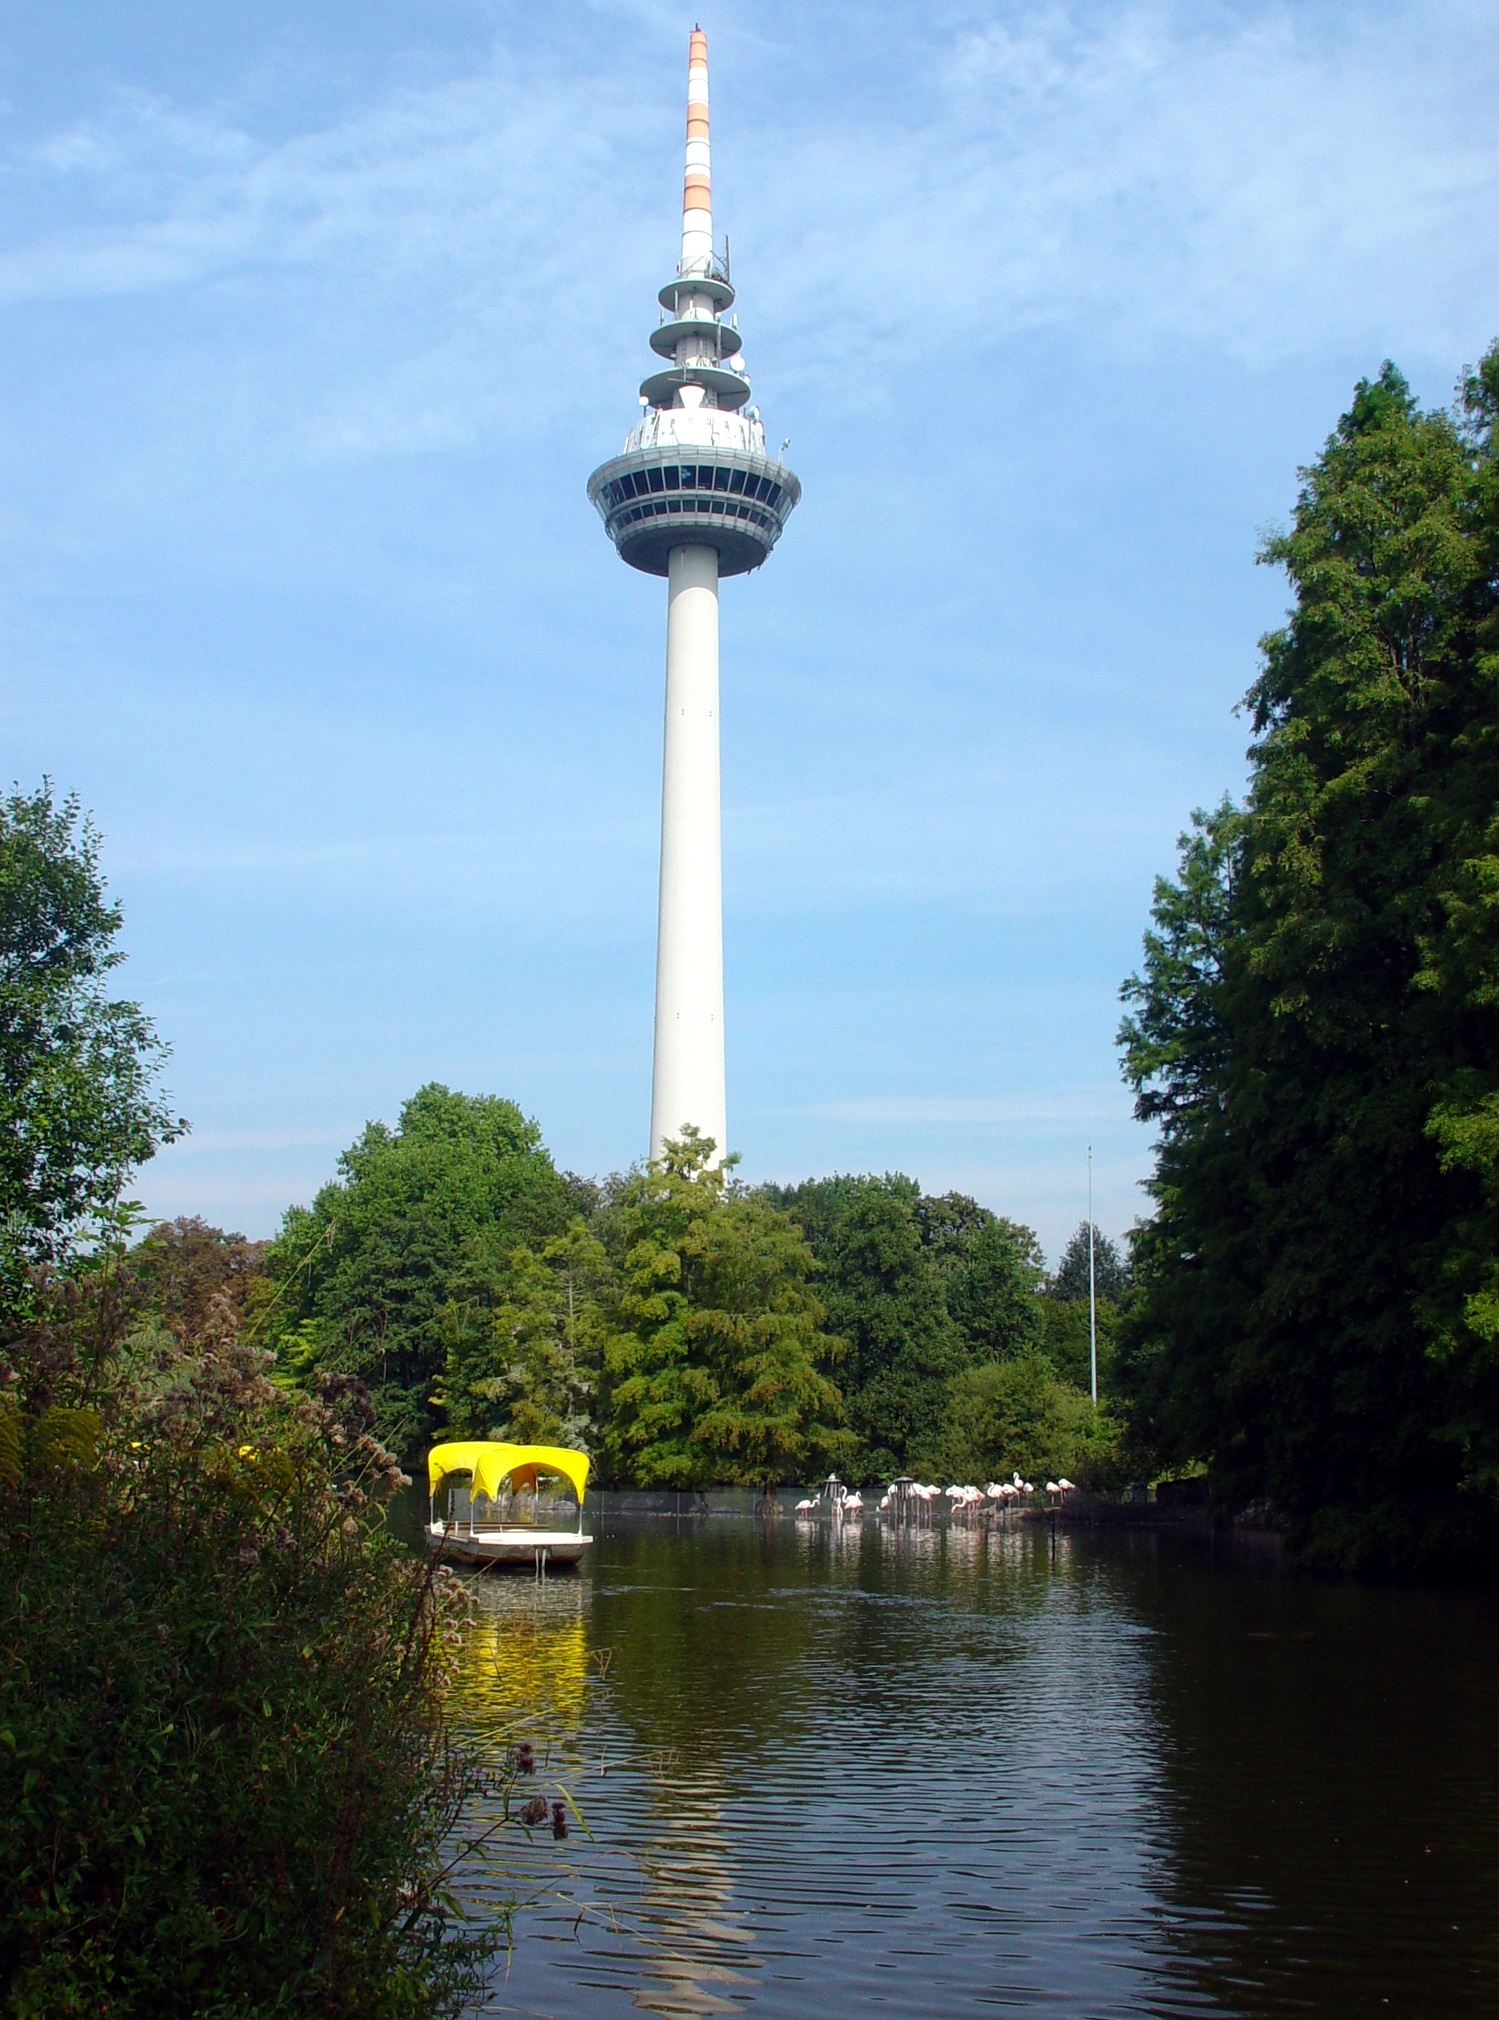
reflection, tower, park, landmark, blue, garden, germany, mannheim, tv tower, baden wurttemberg, luisenpark